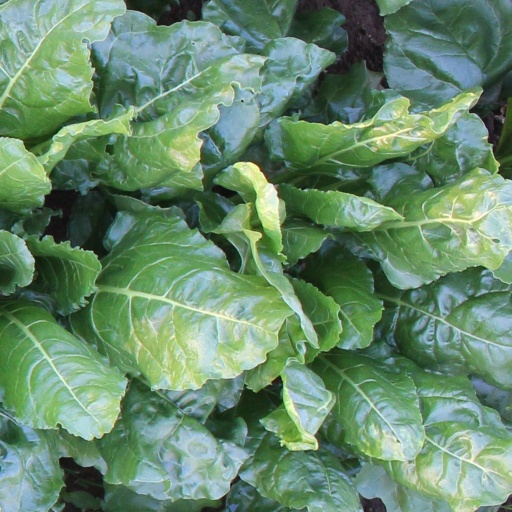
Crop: sugar beet